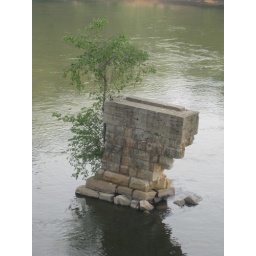
train track foundation in the river